Alex Parrish

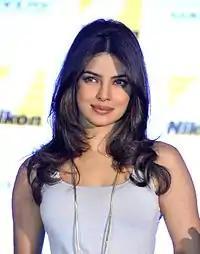
Alex was initially written as a white character and was re-written with Priyanka Chopra in mind.

"Screen Rant" wrote of the character: "Rather than beginning the series in a state of potential heroism, Alex begins the series as a potential villain. And yet, Alex is still a hero. Everything that follows is a desperate attempt at survival and at remaining one step ahead of those who are trying to harm her. In fact, Alex's narrative is one in which she is nearly immediately immersed in adventure and thrown headfirst into chaos." The character is also opinionated and outspoken. Chopra said "Alex is someone with a point of a view and she's a woman with an opinion and at the same time she's not afraid of being who she is. The modern woman today is different and Alex is definitely bold and expressive and she identifies herself as a human being of today, not a man or a woman. She's empowered and she's confident."